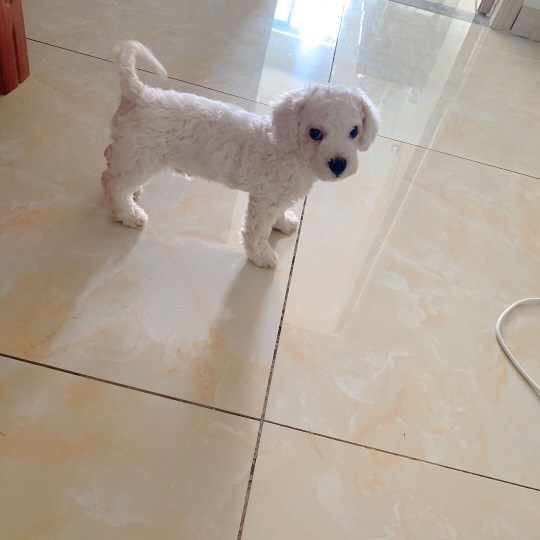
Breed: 3083-n000117-Bichon_Frise